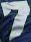
Number: 7